Marlon Brando

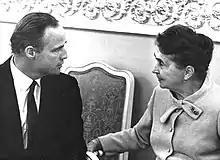
Brando with the Finnish First Lady, Sylvi Kekkonen, in 1967

In 1961, Brando made his directorial debut in the western "One-Eyed Jacks". The picture was originally directed by Stanley Kubrick, but he was fired early in the production. Paramount then made Brando the director. Brando portrays the lead character Rio, and Karl Malden plays his partner "Dad" Longworth. The supporting cast features Katy Jurado, Ben Johnson, and Slim Pickens. Brando's penchant for multiple retakes and character exploration as an actor carried over into his directing, however, and the film soon went over budget; Paramount expected the film to take three months to complete but shooting stretched to six and the cost doubled to more than six million dollars. Brando's inexperience as an editor also delayed postproduction and Paramount eventually took control of the film. Brando later wrote, "Paramount said it didn't like my version of the story; I'd had everyone lie except Karl Malden. The studio cut the movie to pieces and made him a liar, too. By then, I was bored with the whole project and walked away from it". "One-Eyed Jacks" was received with mixed reviews by critics.